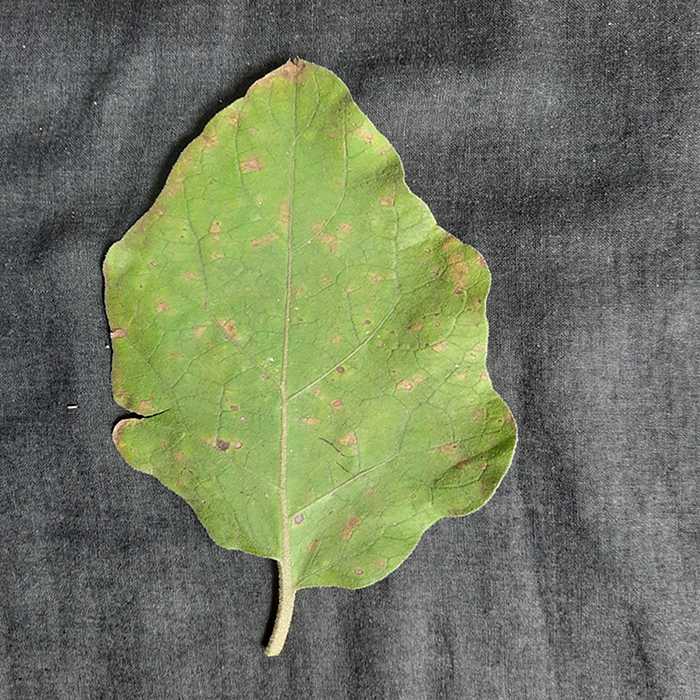
Plant: Eggplant
Label: Eggplant Cercopora leaf spot